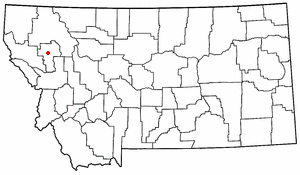
Polson (Montana)
Polsons beliggenhed i Montana
Polson er en amerikansk by i staten Montana, i Lake County. I 2000 havde byen et indbyggertal på 4.041.